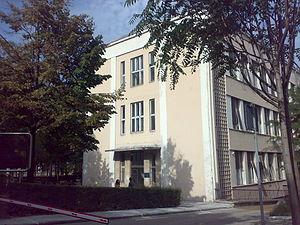
L'université de Belgrade est une université située à Belgrade, la capitale de la Serbie. L'actuelle recteur en est la professeur Ivanka Popović.
La Faculté de médecine de l'université de Belgrade est l'une des 31 facultés de l'université de Belgrade, la capitale de la Serbie. Elle a été fondée en 1920. En 2013, son doyen est le professeur Vladimir Bumbaširević.
La rue Dr Subotića est une rue de Belgrade, la capitale de la Serbie, située dans la municipalité urbaine de Savski venac.